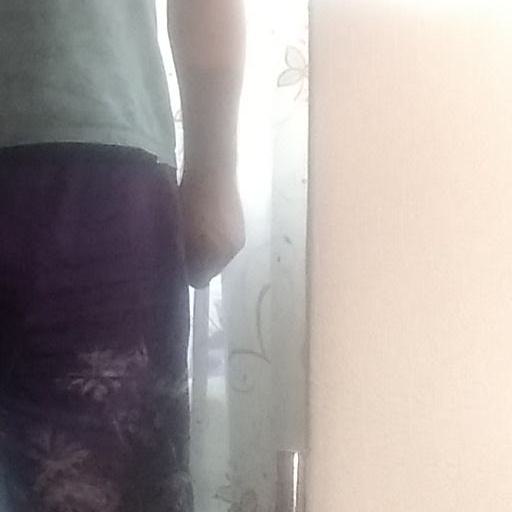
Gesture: no_gesture